Antoine Jacob

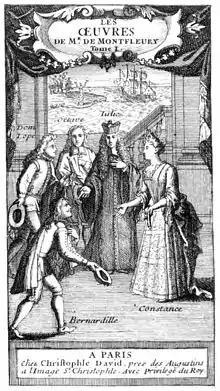
The characters of "La Femme juge et partie" from a posthumous edition

Antoine Jacob was the son of Zacharie Jacob, who was the first to adopt Montfleury as a stage name and had achieved great fame as an actor and playwright himself. Both were associated with the Hôtel de Bourgogne theatre troupe, an institution supported by King Louis XIV, and Antoine was to marry Marie-Marguerite de Soulas, daughter of the comedian Floridor in same troupe in 1665.